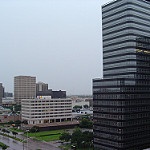
Label: buildings